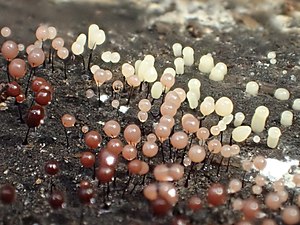
Comatricha nigra
Unge Comatricha nigra
Unge Comatricha nigra
Comatricha nigra er en art plasmodisk svampedyr i klassen Myxogastria, der bl.a. vokser på henfaldent træ i skovbunden. Plasmodiet er gennemsigtigt hvidt. Sporokarperne sidder spredt eller i små grupper, op til 9 mm høje. "Stilken" er normalt mindst 66% af den samlede højde, sort, bestående af nettede fibre i det mindste i bunden. Columella, en forlængelse af "stilken", når mindst halvvejs op ad sporekapslen men når sædvanligvis næsten toppunktet, hvor det fusionerer ind i kapillitium. Kapillitium danner et tæt internt net med hovedgrenene forbundet med columellaen langs hele længden, der ofte danner et overfladenet i den basale del, omkring toppen normalt med sløjfer og frie ender. Sporer lilla-brune, med en lille, bleg, afrundet spiringspore 7,5-9,0 μm diameter.